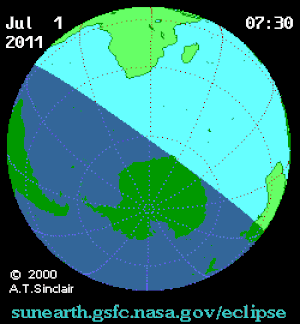
Une éclipse solaire partielle a eu lieu le 1ᵉʳ juillet 2011. Il s'agissait de la troisième des quatre éclipses solaires partielles de 2011, et de la 7ᵉ du XXIᵉ siècle. Elle eut lieu, il y a : 5 ans 3 mois et 16 jours.